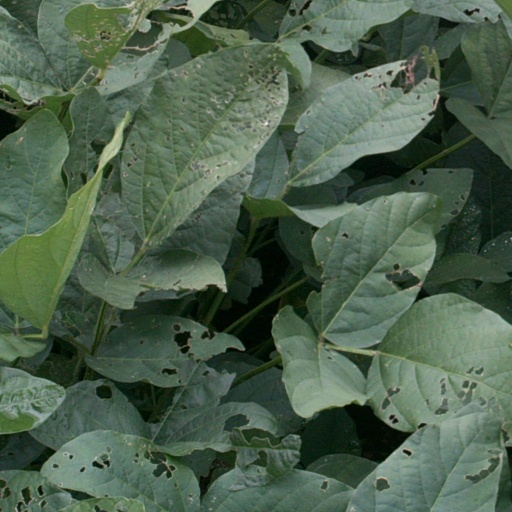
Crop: soybean